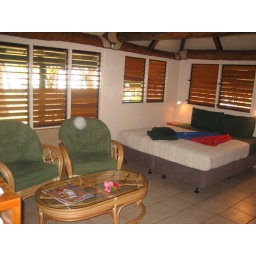
We quickly turned the chairs around to the other side of the table so that we could enjoy the view